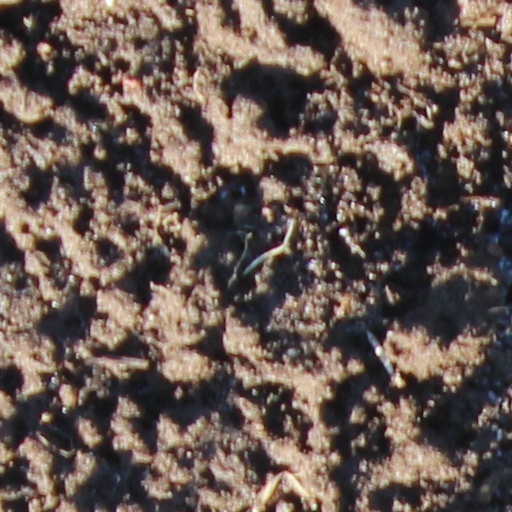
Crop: wheat